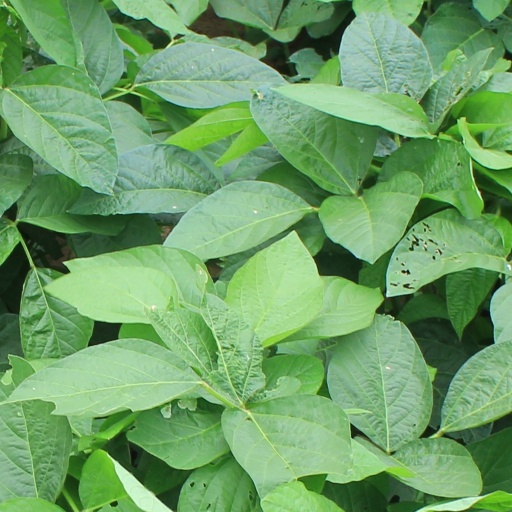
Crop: soybean